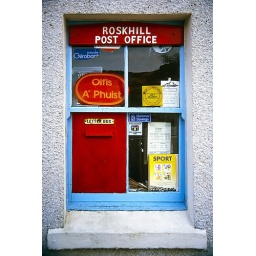
The old post office window at Roskhill, near Dunvegan on the Isle of Skye.